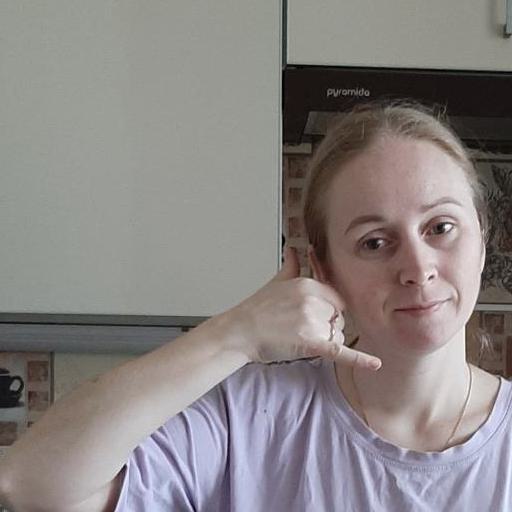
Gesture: call